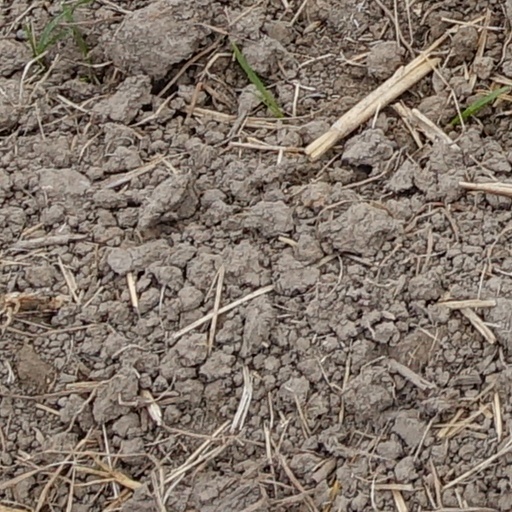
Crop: wheat